Gauss–Bonnet theorem

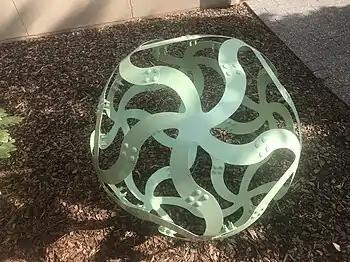
Sculpture made from flat materials using the Gauss–Bonnet Theorem

In Greg Egan's novel "Diaspora", two characters discuss the derivation of this theorem.